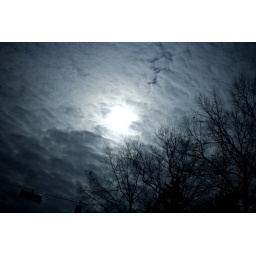
Was beautiful this morning. The trees and the sky I found captivating. I find beauty in interesting things...